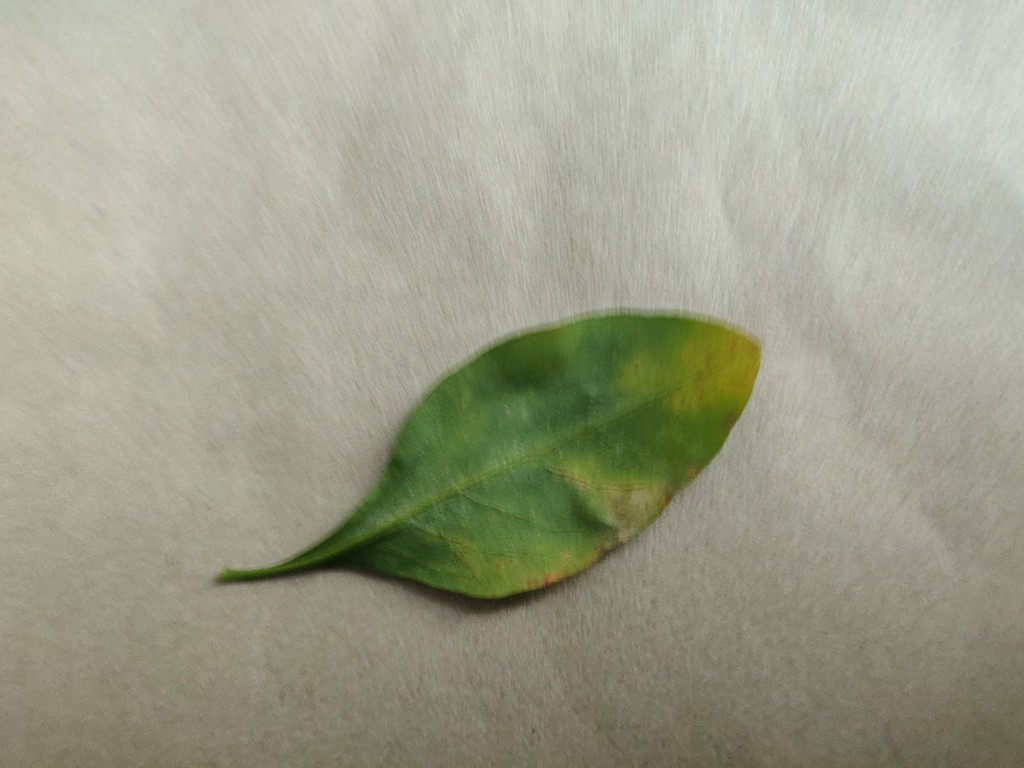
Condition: Unhealthy
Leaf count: single
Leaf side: back